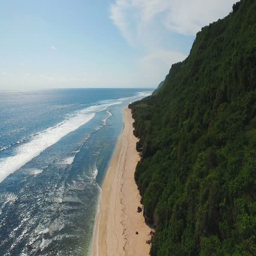
aerial of the empty white sand beach